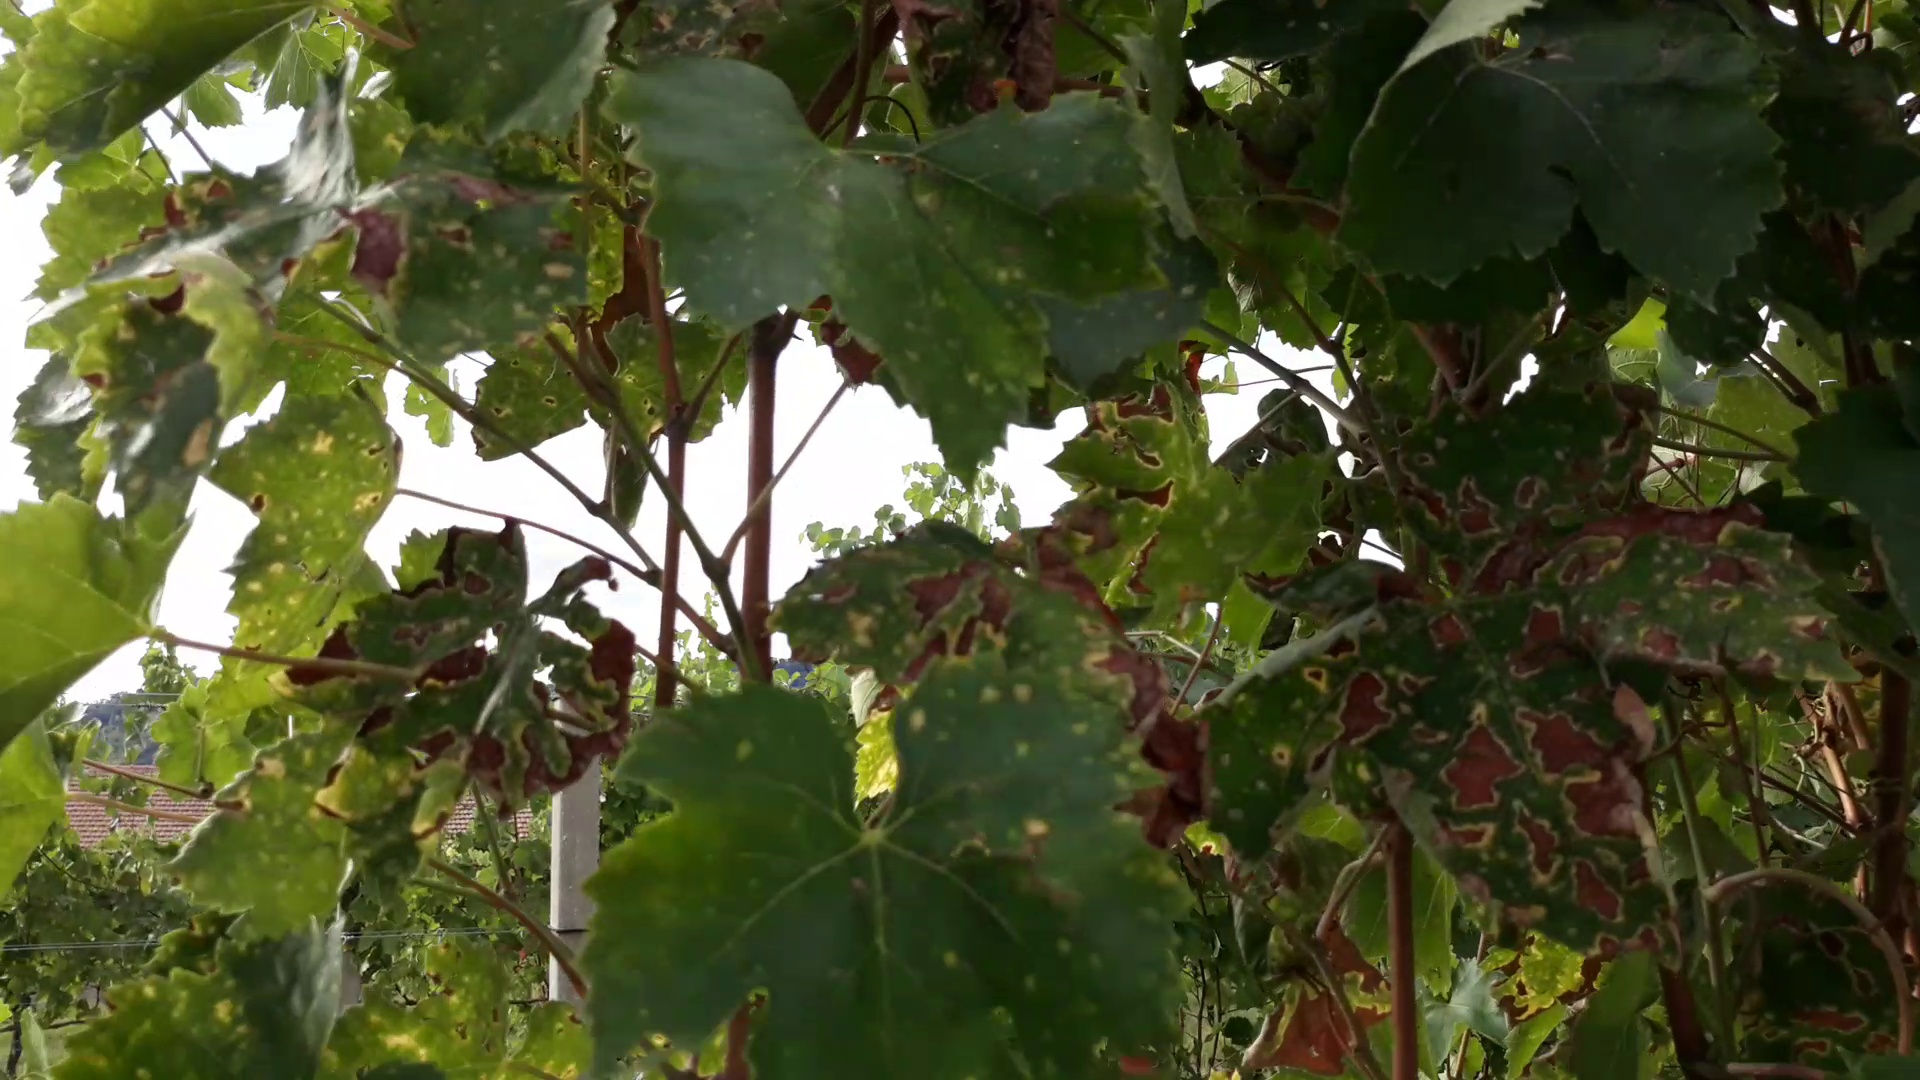
Label: esca